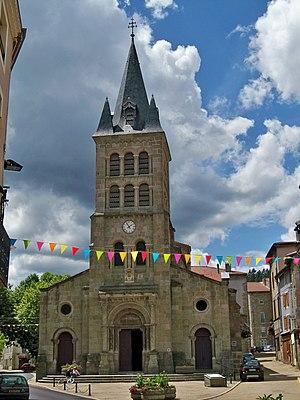
Facade Église Saint-André (Bourg-Argental)
Bourg-Argental est une commune française située dans le département de la Loire, en région Auvergne-Rhône-Alpes.
Cet article recense les monuments historiques de la Loire, en France.
L'église Saint-André est une église bâtie au VIIIᵉ siècle, située à Bourg-Argental. son portail est classé aux monuments historiques, depuis 1840.